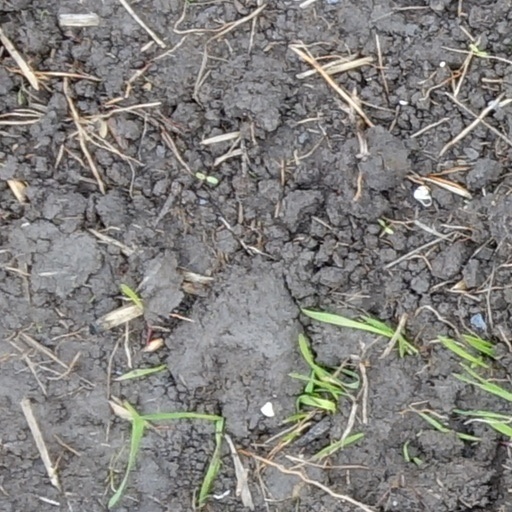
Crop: wheat